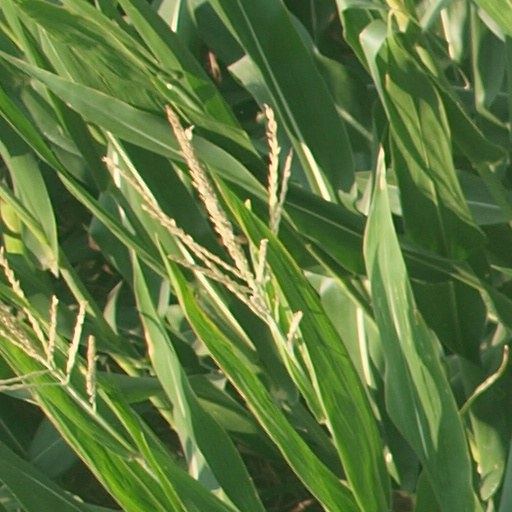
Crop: maize; corn